Oyster Bay History Walk

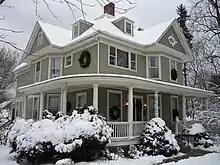
Stoddard House, 2008

There were several “reading rooms” operated by different groups. In 1893 the People’s Library and Reading Room opened on East Main Street. This building was first constructed in 1901. Theodore Roosevelt laid a cornerstone in 1899 on land donated by Mrs. Harriet Swan. Andrew Carnegie supported the library as well. The brick building you now see to the left occupies the space of the original wood-frame building. The frame house to the right was built in 1890 and later bought and combined with the original building in 1975. In 1994 glass-and-brick additions behind the house were added to further expand the facilities.